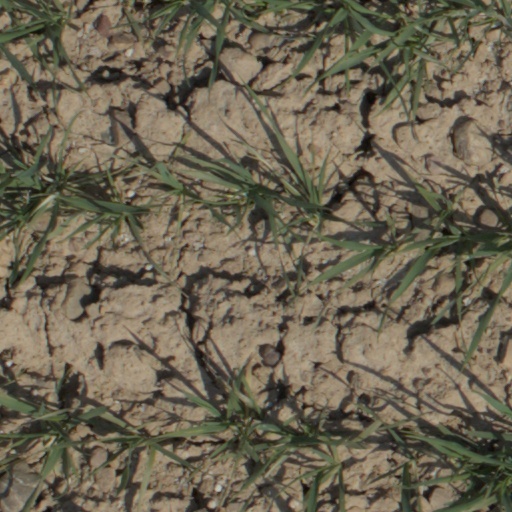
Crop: wheat